The Death of Procris

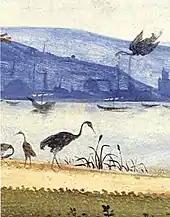
A river landscape in the background

Considering the alchemist background of Cosimo Rosselli (the painter's teacher and father-in-law), it has been suggested that the painting "can be explained in terms of the pictorial language of alchemy". According to this conceit, the dog (whose form is visually echoed by three other dogs in the background) represents none other than Hermes Trismegistos and a tree shown growing over Procris's breast symbolises the "arbor philosophica". The red-and-gold veil of the victim is seen as symbolic of the "red-hot" philosopher's stone, and the entire composition allegedly represents the alchemist's longed-for victory over death.